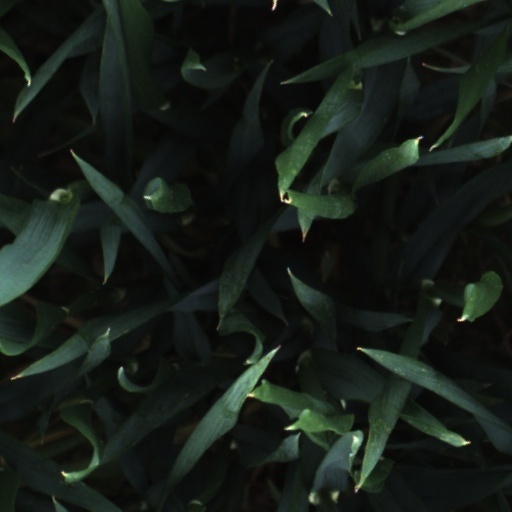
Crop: wheat